Automaticity

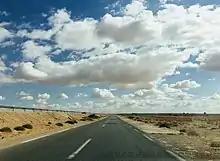
Driving in certain conditions may trigger 'highway hypnosis' in some people, which is an example of automaticity. Those who experience highway hypnosis often drive for long distances, responding to external events in the correct and safe manner, but have no memory of the time spent under highway hypnosis as a result.

In the field of psychology, automaticity is the ability to do things without occupying the mind with the low-level details required, allowing it to become an automatic response pattern or habit. It is usually the result of learning, repetition, and practice. Examples of tasks carried out by 'muscle memory' often involve some degree of automaticity.